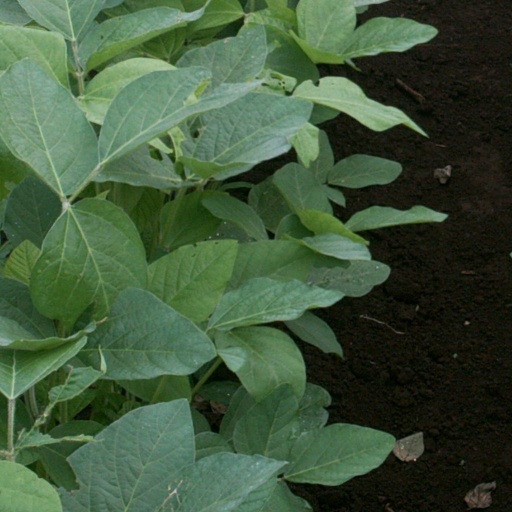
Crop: soybean